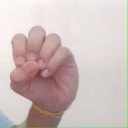
अक्षर: उ